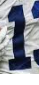
Number: 1